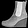
Label: Ankle boot